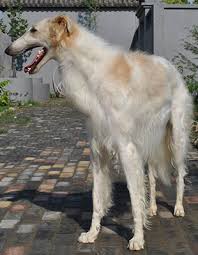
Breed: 226-n000064-borzoi